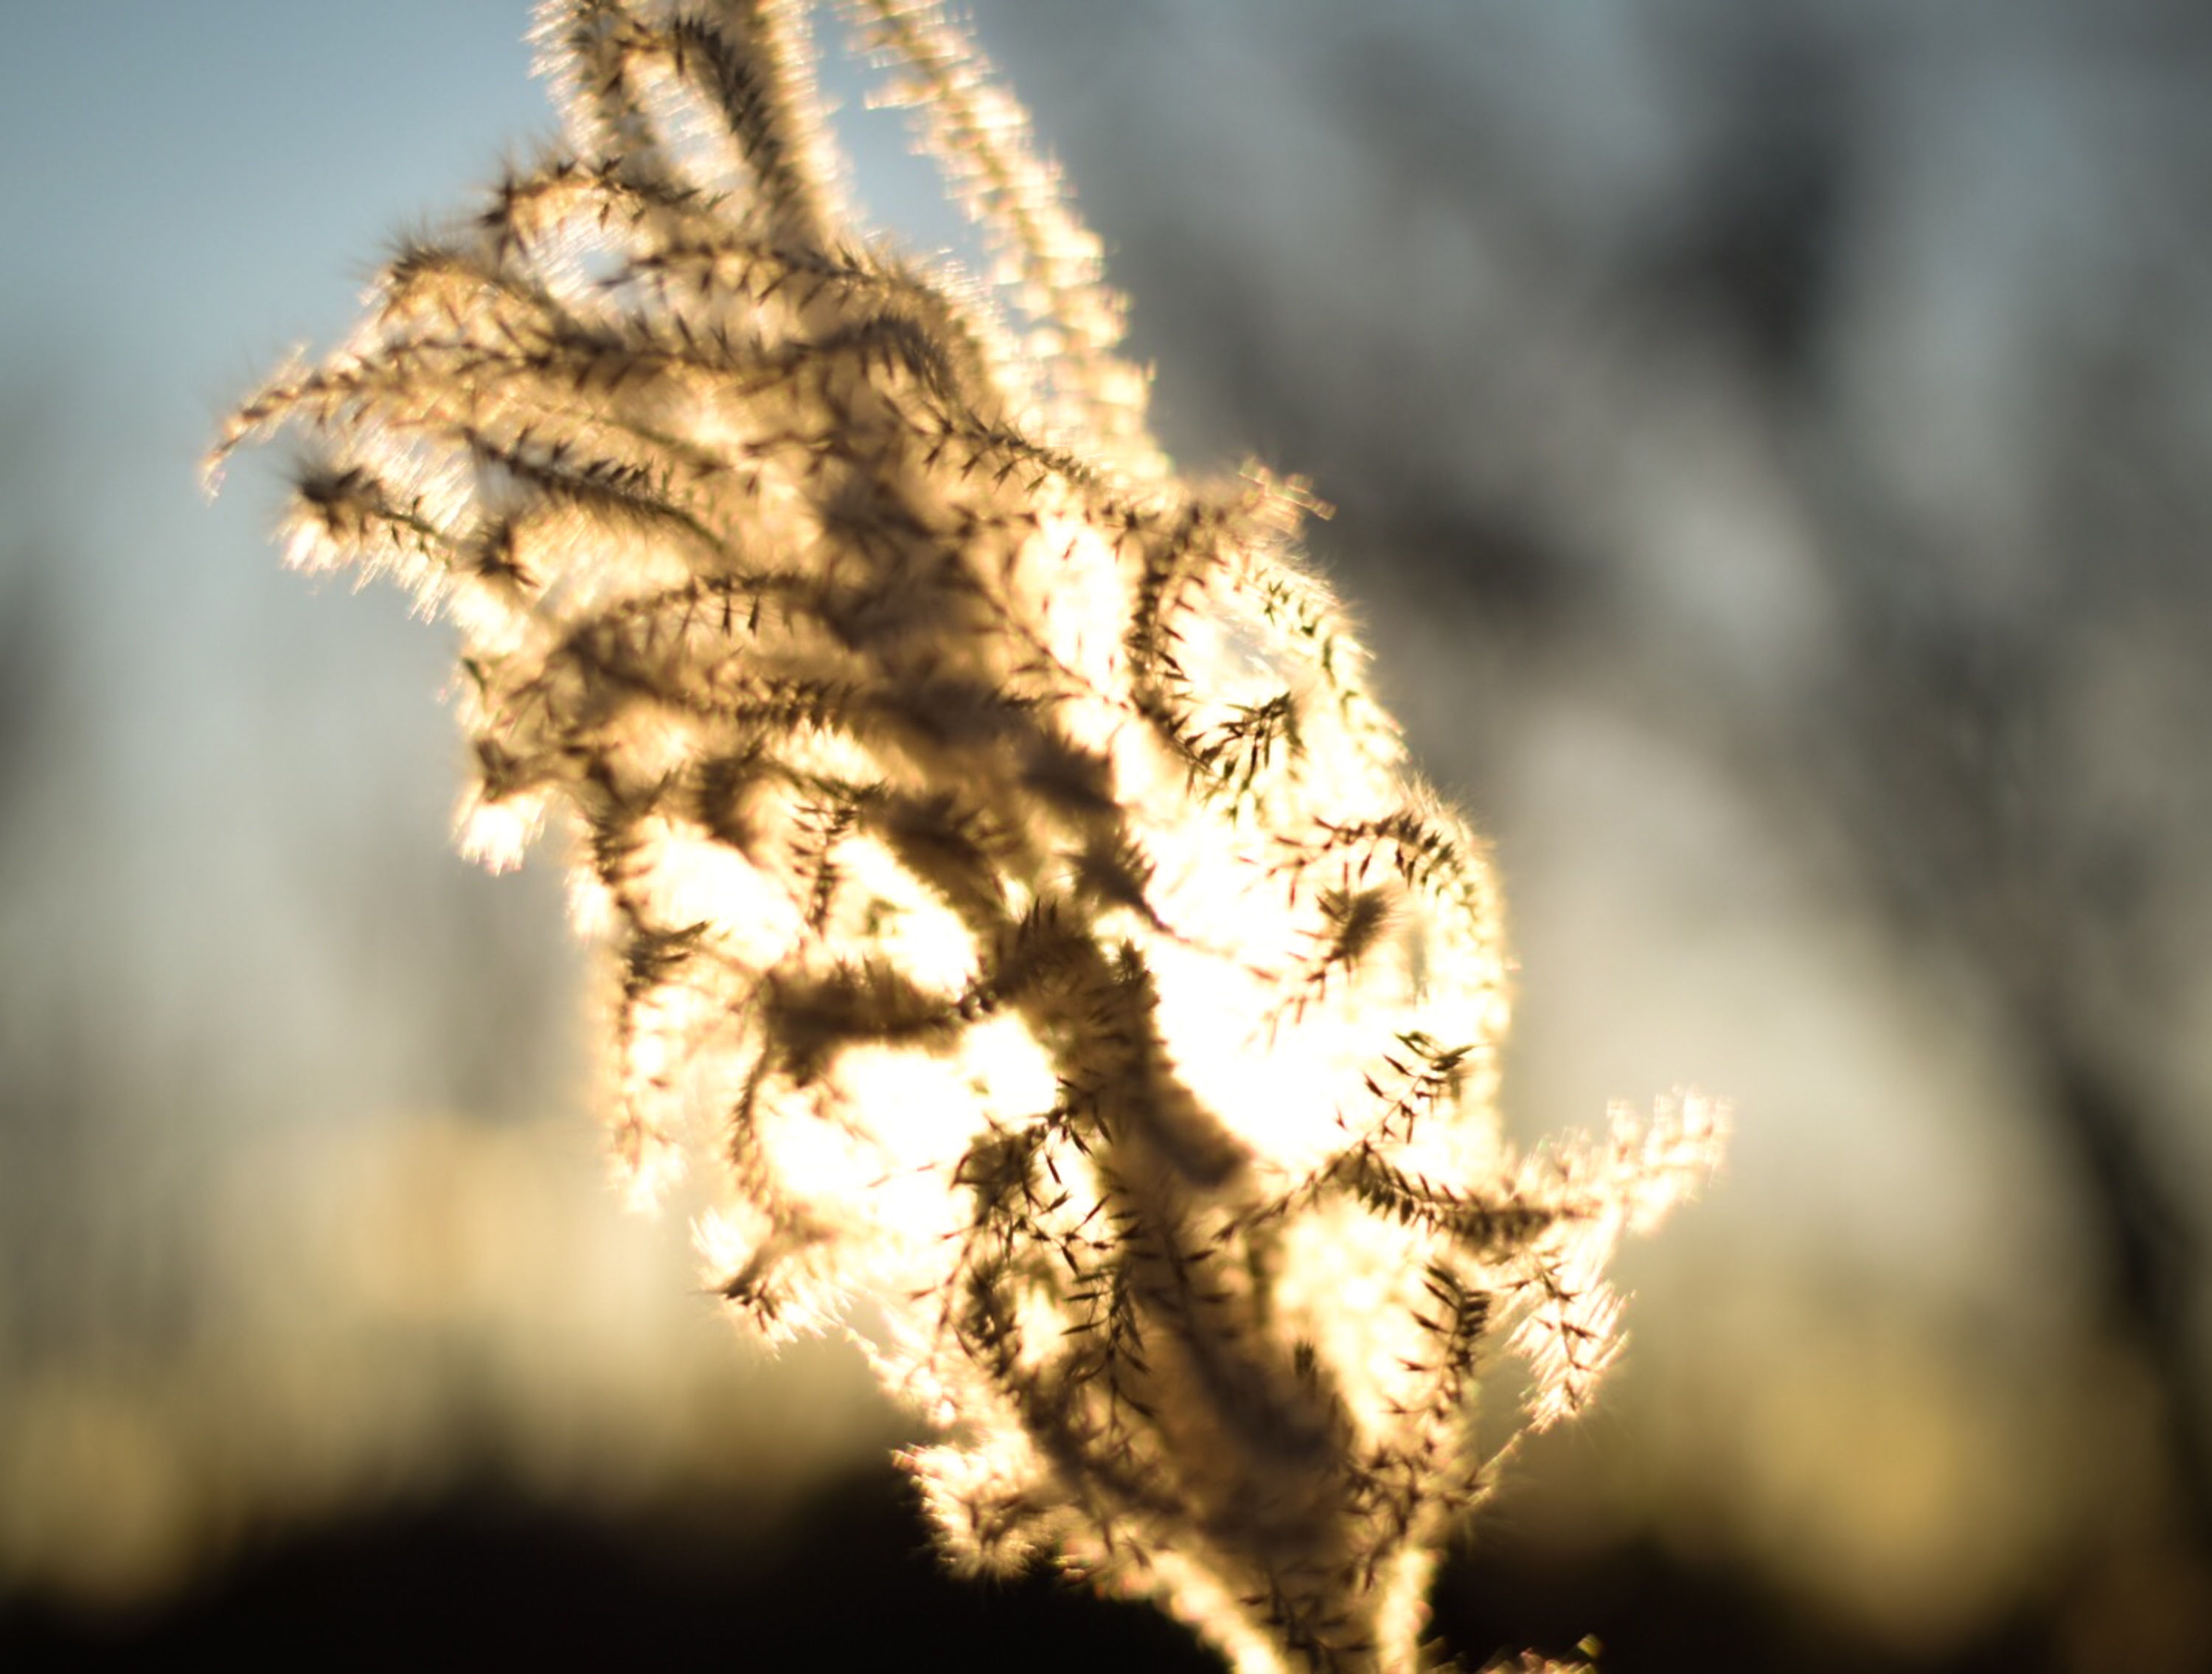
tree, nature, branch, winter, light, plant, photography, sunlight, leaf, flower, frost, ice, reflection, autumn, season, twig, close up, freezing, macro photography, grass family, woody plant